Eglinton Tournament Bridge

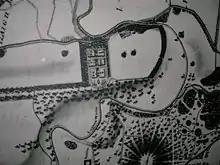
John Ainslie's 1790 map showing pleasure garden on the opposite side of the Lugton Water to the castle in what became part of the deer park

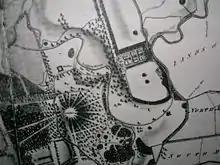
John Ainslie's 1790 map showing pleasure garden on the opposite side of the Lugton Water to the castle in what became part of the deer park

The new bridge may have been erected by the 13th Earl at some time between 1843 and 1856 as part of the total re-modelling of the course of the Lugton Water which had been first undertaken by the 12th Earl (1740–1819) and which included the alteration of its course, the removal of the lakes or ponds and the creation of several weirs. The Lugton Water is liable to severe floods and damage to the easily broken cast-iron work by the force of the current, may have been a reason for its reconstruction at a different site; a severe 'Great Storm' in Ayrshire is recorded as having damaged or destroyed several buildings and structures in February 1856. The first Ordnance Survey map of 1856 shows the two arched bridge in position, a weir at the position of the old bridge and by this time the old lake had gone, replaced by a canalised Lugton Water with several weirs.